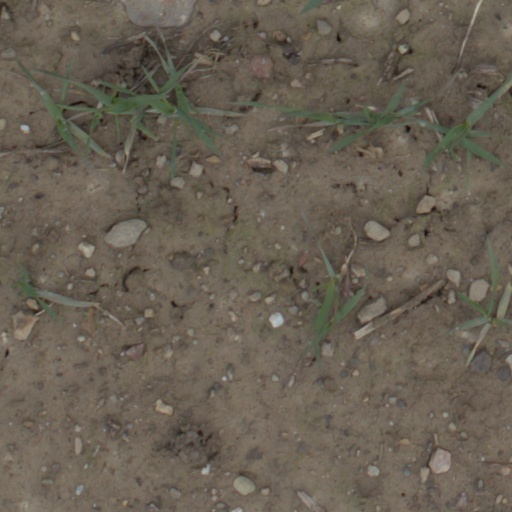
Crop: wheat